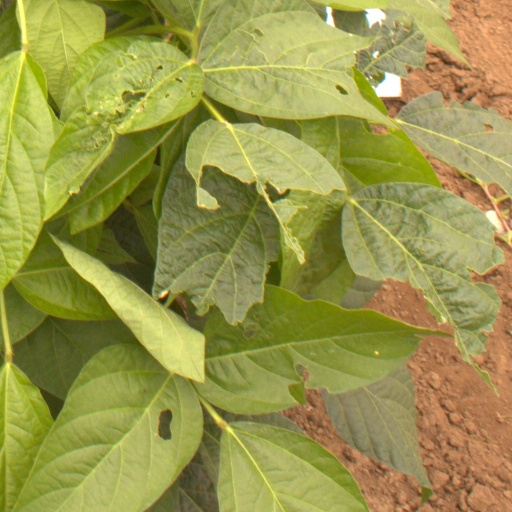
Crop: soybean